Port of Corpus Christi

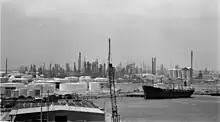
Corpus Christi Harbor as seen from the Harbor Bridge circa 1993–1997

The catastrophic 1919 hurricane, which slammed Corpus Christi on September 14, caused extensive damage and heavy loss of life, and underscored the necessity of improved infrastructure. Toward that end, local officials initiated steps to construct a deep-water port to increase economic vitality and security.